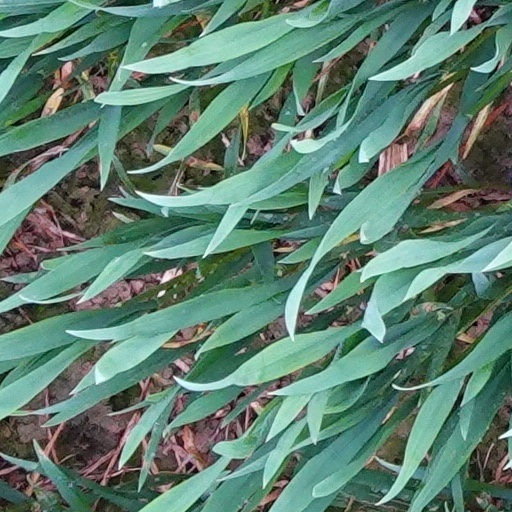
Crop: wheat